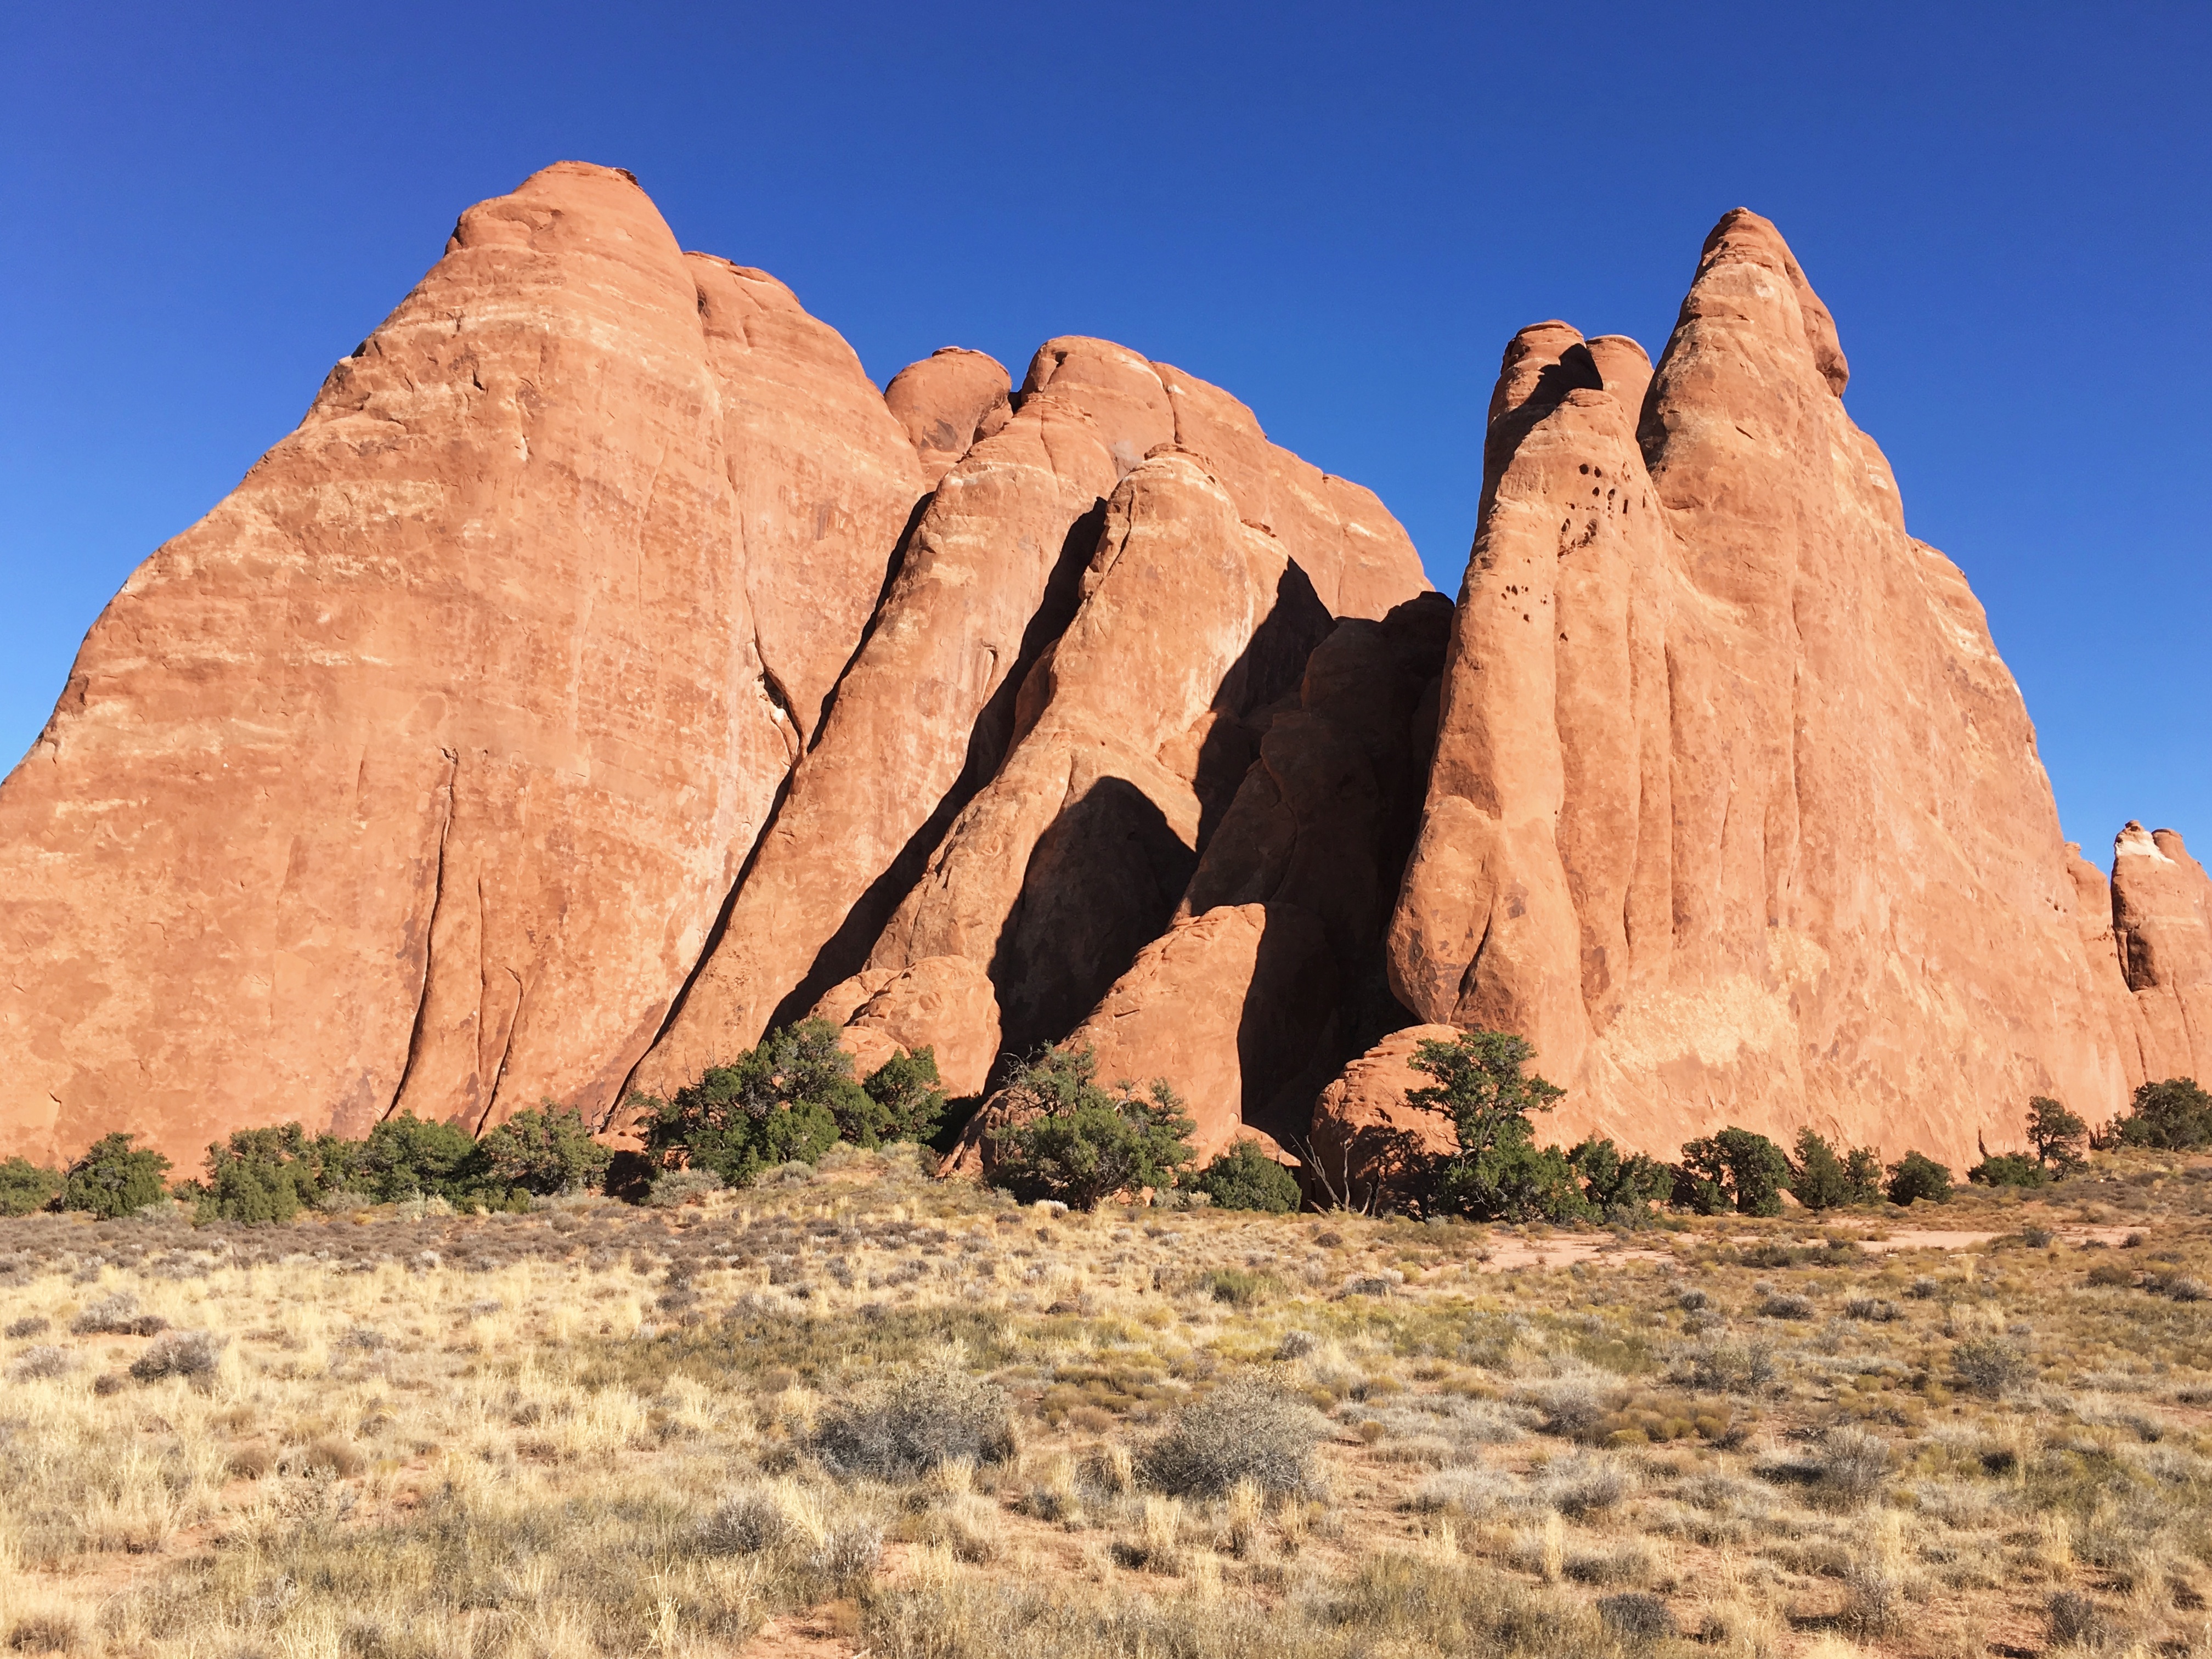
landscape, rock, wilderness, mountain, desert, sandstone, valley, formation, cliff, arch, soil, rock formation, terrain, material, mountain peak, geology, badlands, plateau, ecosystem, wadi, butte, monolith, landform, natural environment, geographical feature, aeolian landform